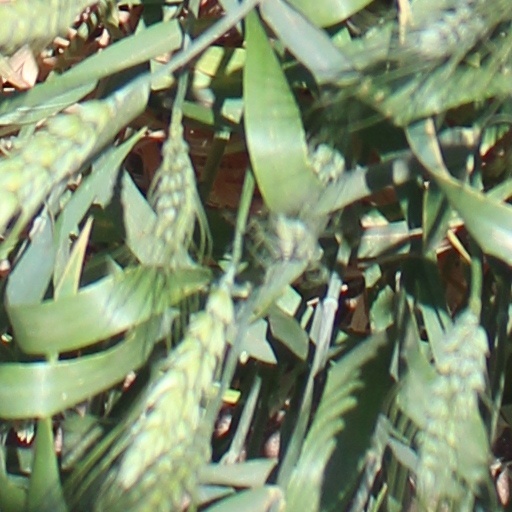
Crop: wheat